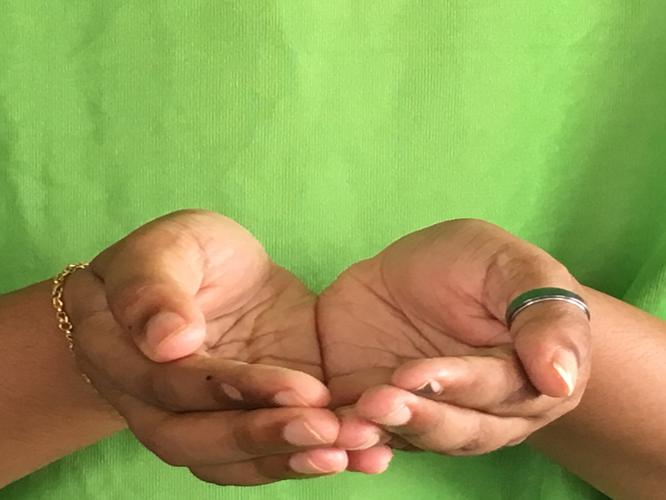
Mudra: Pushpaputa
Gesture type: double_hand